LGA 771

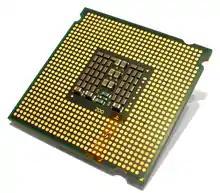
A Xeon E5450 modified to fit in LGA 775 motherboards.

As its name implies, it is a land grid array with 771 contacts. The socket has 771 protruding spring-loaded pins which touch the lands on the underside of the microprocessor.